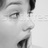
Emotion: surprise